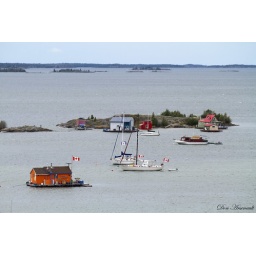
House boats on the lake in Yellowknife.